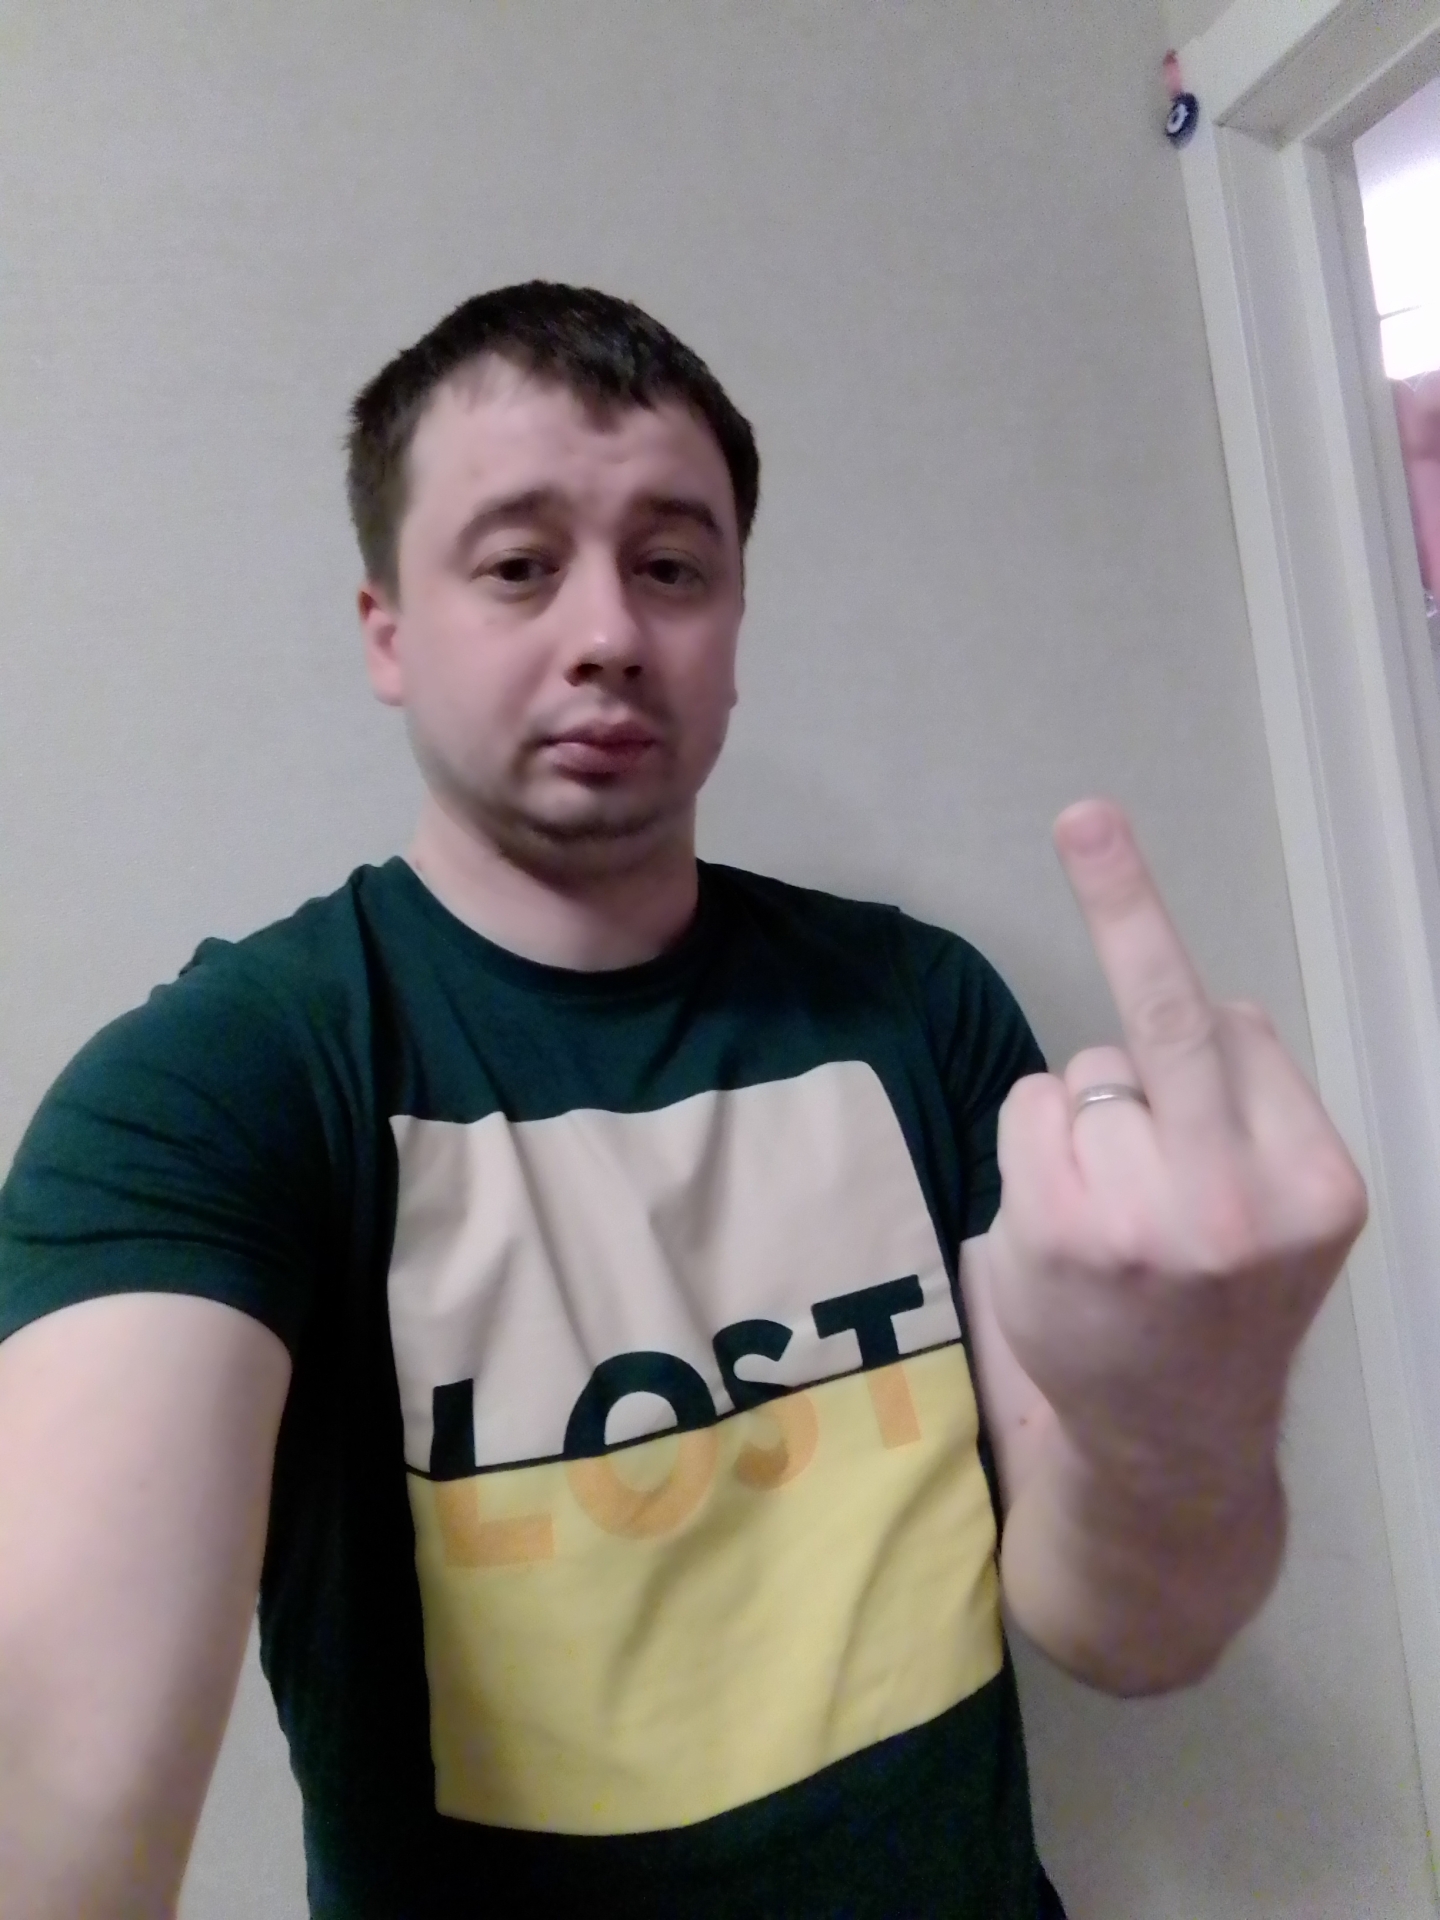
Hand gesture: middle_finger